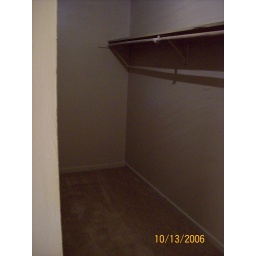
Huuuuuge walk-in! (There's another shelf and rod on the wall on the left, around the corner of the entrance, obviously)